High-definition optical disc format war

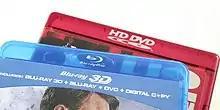
HD DVD (top) and Blu-ray (bottom) used near-identical translucent keep cases, normally colored red for HD DVD and blue for Blu-ray.

In early 2005, the BDA and the DVD Forum initiated negotiations to unify their competing formats in hopes of avoiding a costly format war. One of the major technical disagreements involved the interactivity platform: Blu-ray supporters advocated for a Java-based system known as BD-J, while the DVD Forum backed Microsoft's HDi. However, a larger point of contention was that companies within the BDA were concerned about losing billions in potential royalties as they had under the DVD licensing model. Although an agreement appeared within reach at various points, progress was slow.